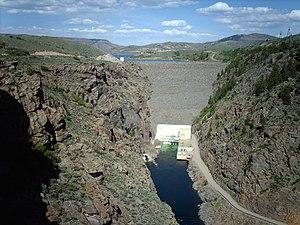
Le barrage Blue Mesa est un barrage américain dans le comté de Gunnison, au Colorado. Ce barrage en remblai sur le cours de la Gunnison est à l'origine du réservoir Blue Mesa. Il est protégé au sein de la Curecanti National Recreation Area.